Hard Kaur

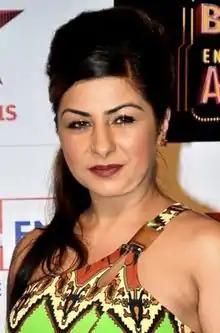
Kaur in 2014

Taran Kaur Dhillon (born 29 July 1979), known by her stage name Hard Kaur, is a British-Indian rapper and hip hop singer as well as playback singer and actress in the Bollywood industry.